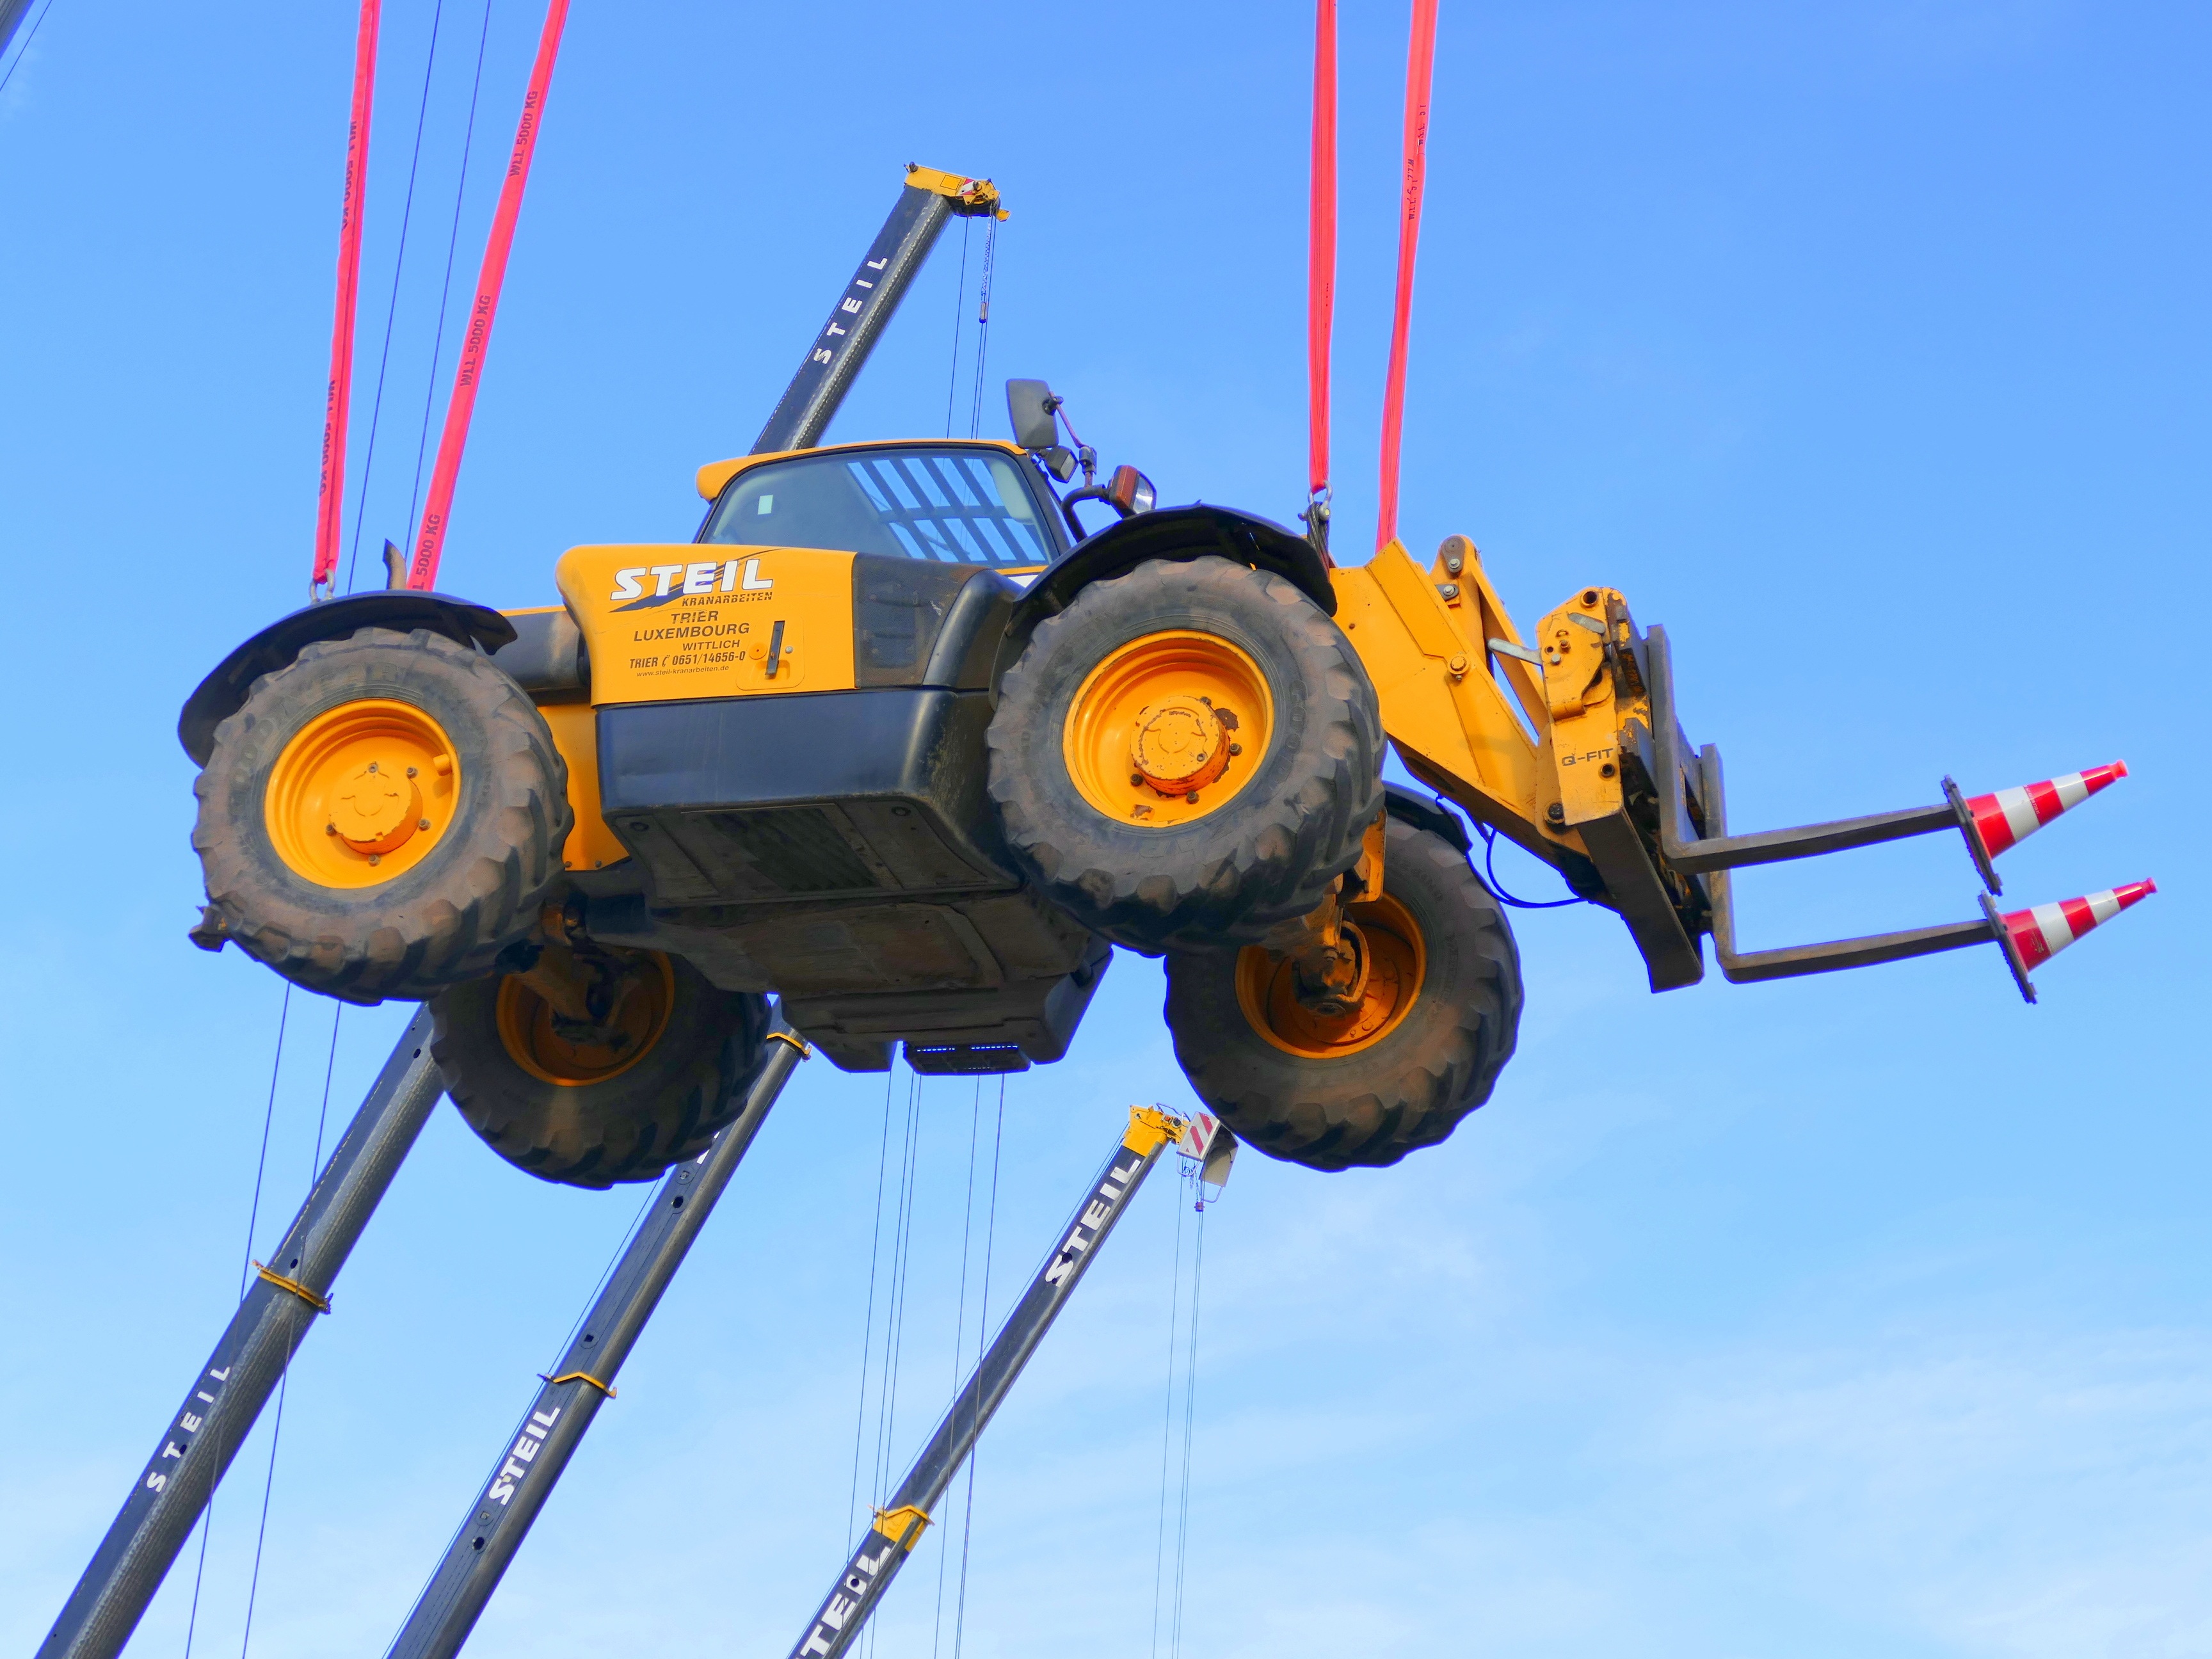
technology, vehicle, machine, crane, construction machine, construction equipment, forklift, pallet loading fork, atmosphere of earth